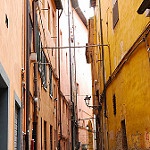
Scene: Outdoor